Klimo Library

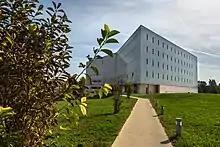
The South Transdanubian Regional Library and Centre for Learning

There was also a so-called "Pannónia" catalogue which contained the special literature referring to Transdanubia. Most of the documents were lendable except the original Klimo Library collection, those manuscripts, curiosities, periodicals and books which had been published before 1850.